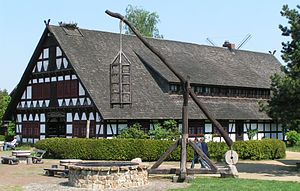
Det internationale møllemuseum i Gifhorn / Landsbypladsen
’’Dorfplatz’’ med Bageri
Det Internationale Vindmølle- og Vandmøllemuseum i Gifhorn, Niedersachsen, Tyskland er et frilandsmuseum med nogle for europæiske forhold enestående attraktioner. På museets ca. 16 hektar store frilandsareal befinder der sig 15 bygningsværker, der enten er originale eller nøjagtige kopier af møller fra 12 forskellige lande. Hver enkelt mølles omgivelser er udformet som typiske for oprindelseslandets topografi. I tilknytning til møllerne er der forskellige for mølleriet typiske genstande. Hovedbygningen indeholder bl.a. ca. 50 nøjagtige modeller af forskellige mølletyper fra det meste af verden.